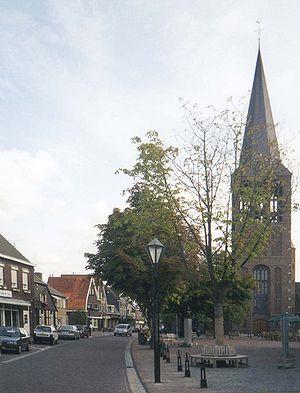
Sevenum est un village et une ancienne commune des Pays-Bas de la province du Limbourg.